Tomato brown rugose fruit virus

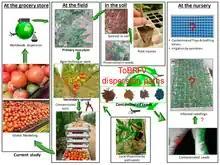
Different transmission means of tomato brown rugose fruit virus

Tomato brown rugose fruit virus can be transmitted mechanically - the virus is stable outside of the plant and so can spread between plants on contaminated tools, clothes or hands. Seed transmission is suspected but has not yet been verified, though it has been detected on tomato seed moving in trade. The virus can also spread via plant propagation. It has been inferred that mechanical transmission from the seed coat to the growing plant may occur.